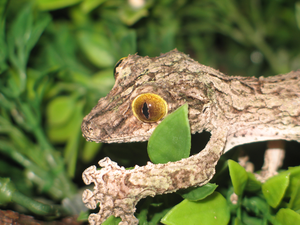
Uroplatus sameiti est une espèce de geckos de la famille des Gekkonidae.